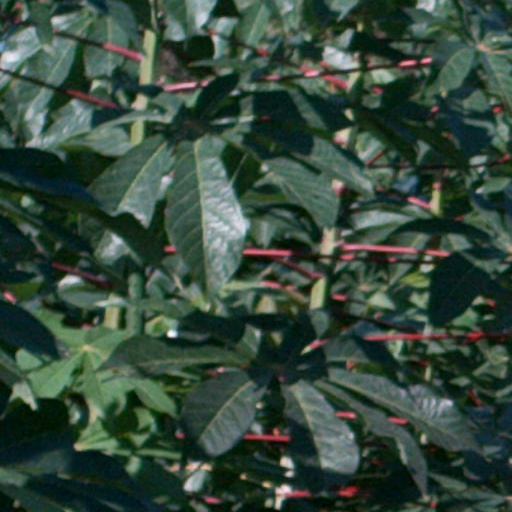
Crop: cassava